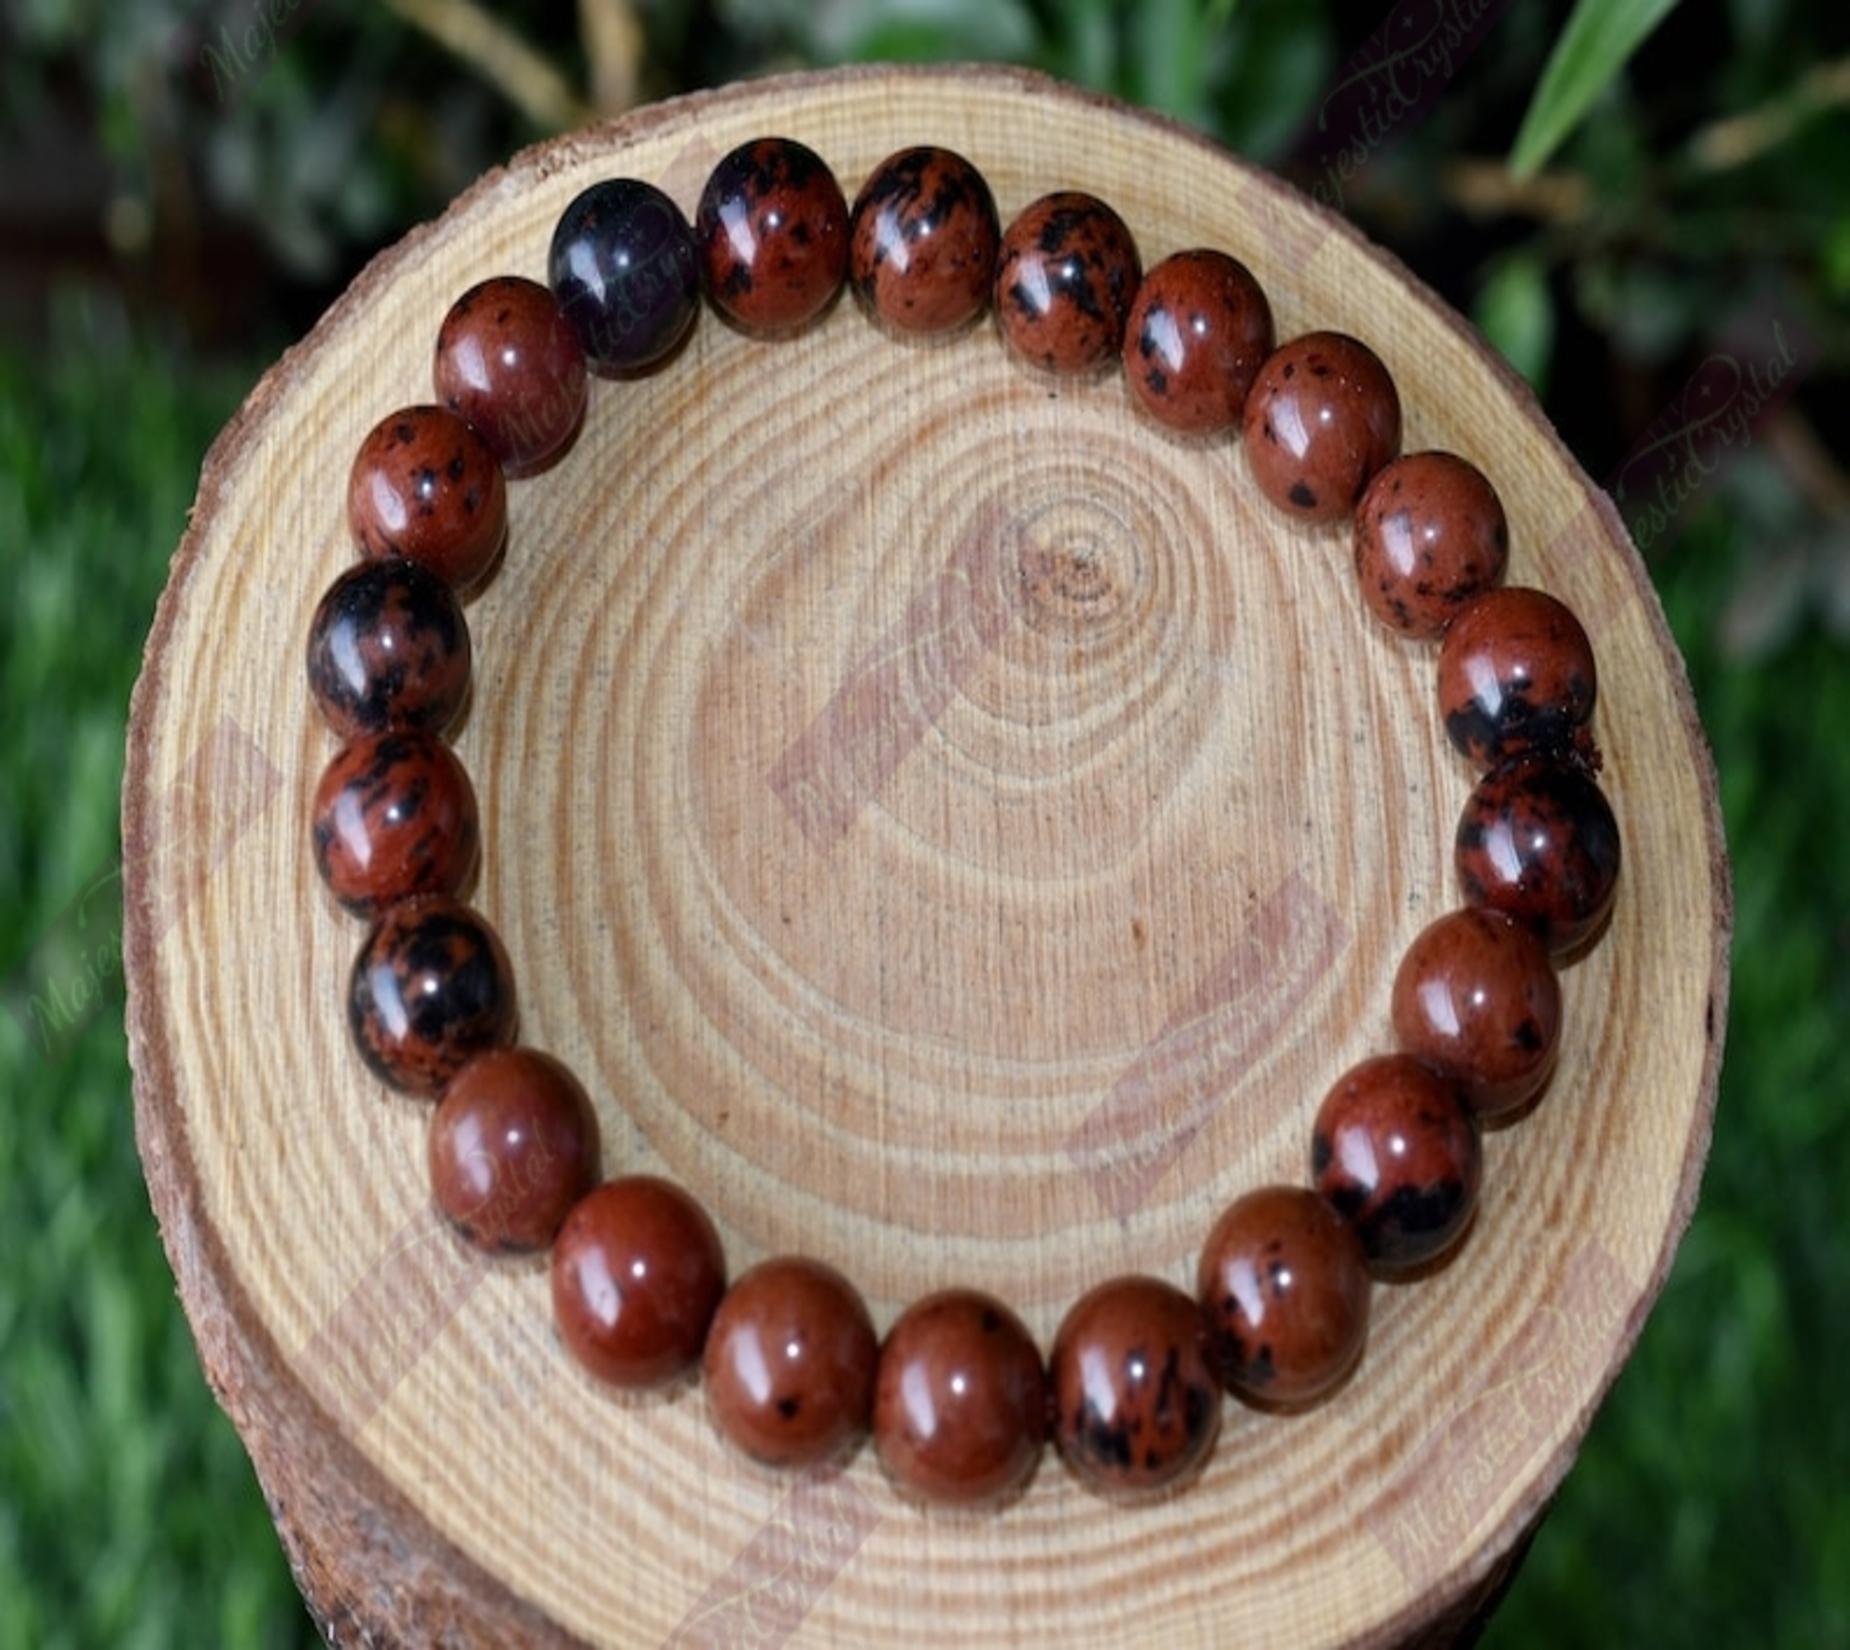
Majestic Crystals Lapis Lazuli Beads Bracelet
Type: Bracelets & Bangles
Brand: Majestic Crystals
Price: Rs. 899
Majestic Crystals Lapis Lazuli Beads Bracelet